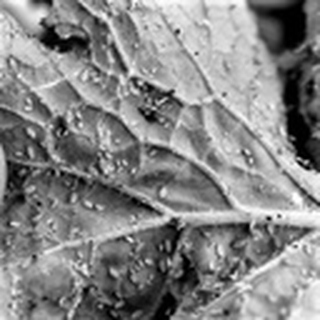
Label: cotton_aphids